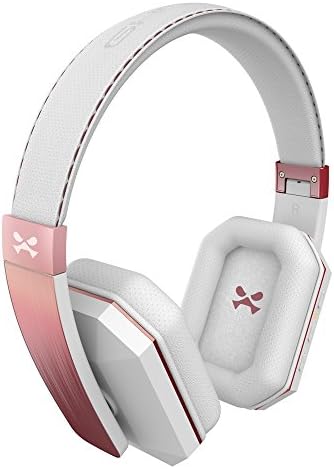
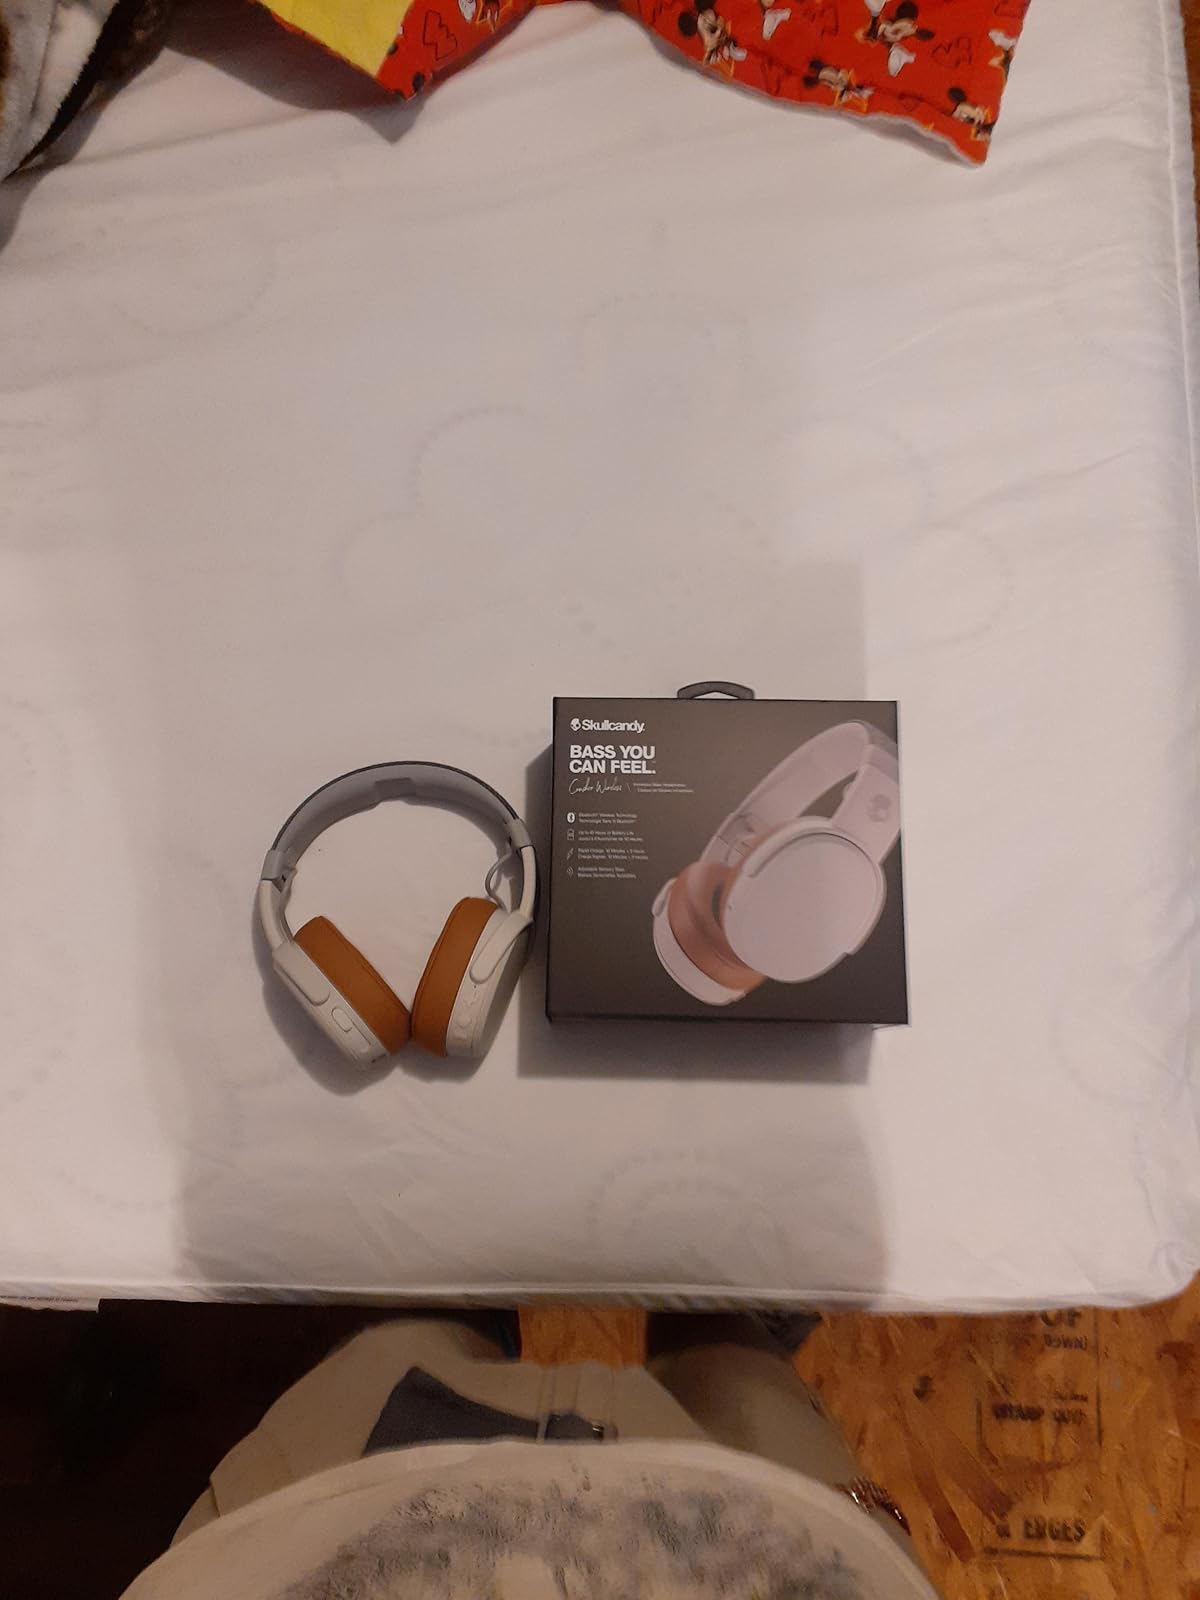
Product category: headphones
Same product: no